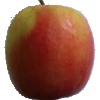
Label: Apple Pink Lady 1